Nemanja Kovačević

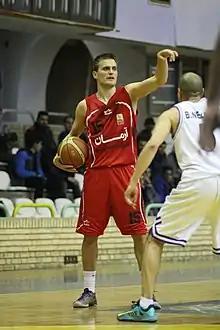
Nemanja Kovačević - Shahrdari Gorgan BC in 2014

Nemanja Kovačević (born March 19, 1985) is a Serbian professional basketball player for Grasshopper Zürich of the Championnat LNB.